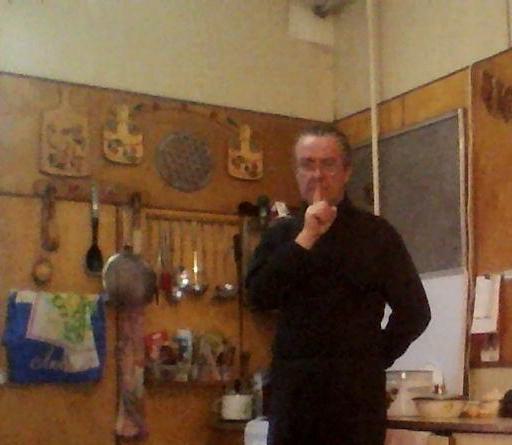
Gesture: mute